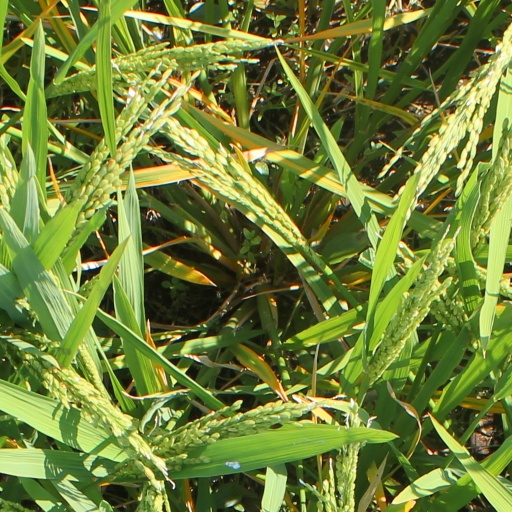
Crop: rice